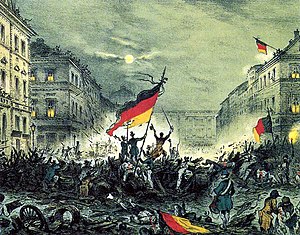
Tysklands flag / Historie / Farvernes oprindelse
Flaget i sort, rødt og gult blev benyttet af de republikanske revolutionære i Berlin i marts 1848.
"Tysklands flag er en vandret delt trikolore i farverne sort over rødt over gult. Den gule farve omtales på tysk som ""guld"" og skal være en mørk gul-gylden farvetone. Det er i størrelsesforholdet 3:5.